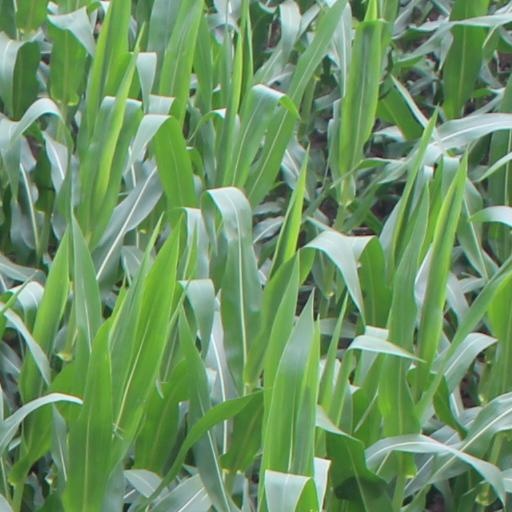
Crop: maize; corn